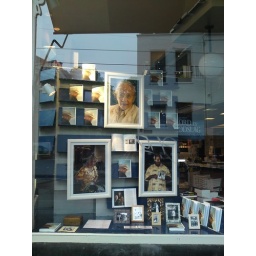
Special window display of book 'Black skin, Orange heart' in Amsterdam